Tiger Corporation

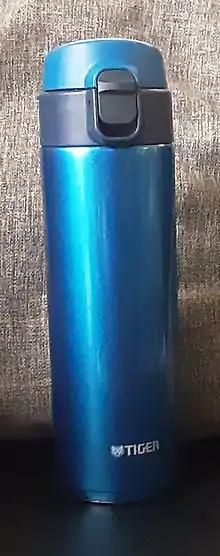
A Tiger Corp. Stainless Steel Bottle.

The company was founded in February 1923 as Kikuchi Manufacturing Company in Nishi-ku, Osaka and manufactured Tiger brand vacuum flasks. In 1953, the company's name was changed to Tiger Vacuum Bottle Ind, Co., Ltd., and in 1983 to Tiger Vacuum Bottle Co., Ltd., and from 1999 to its present name, Tiger Magic-jar Corporation.